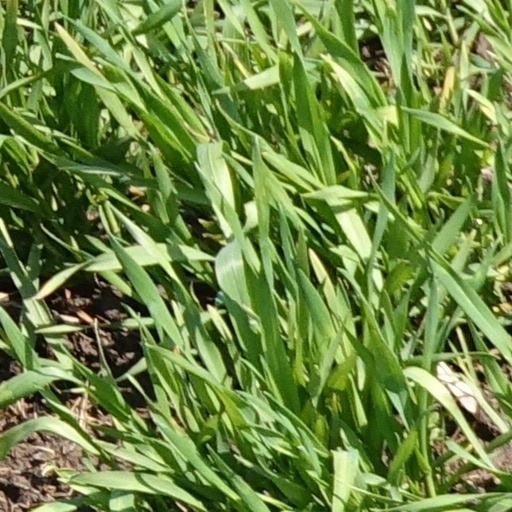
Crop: wheat